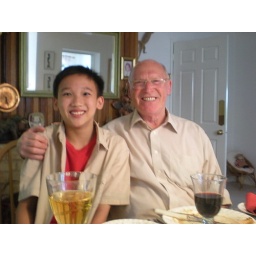
The wine in wine glass is uncle jim's and the apple juice in wine glass is mine